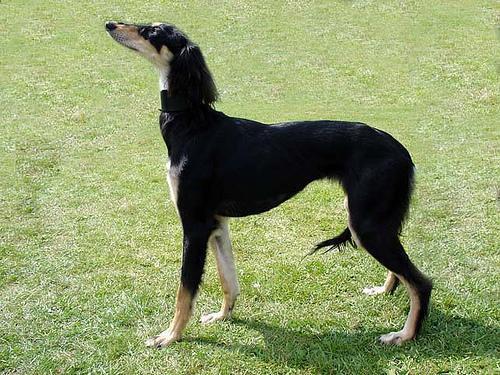
Saluki